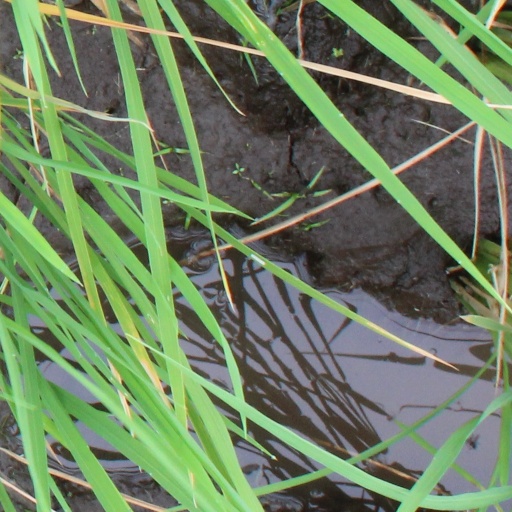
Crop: rice